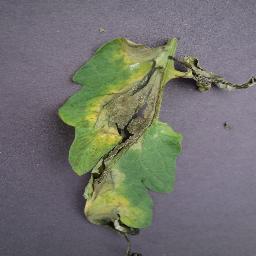
Label: Tomato___Late_blight